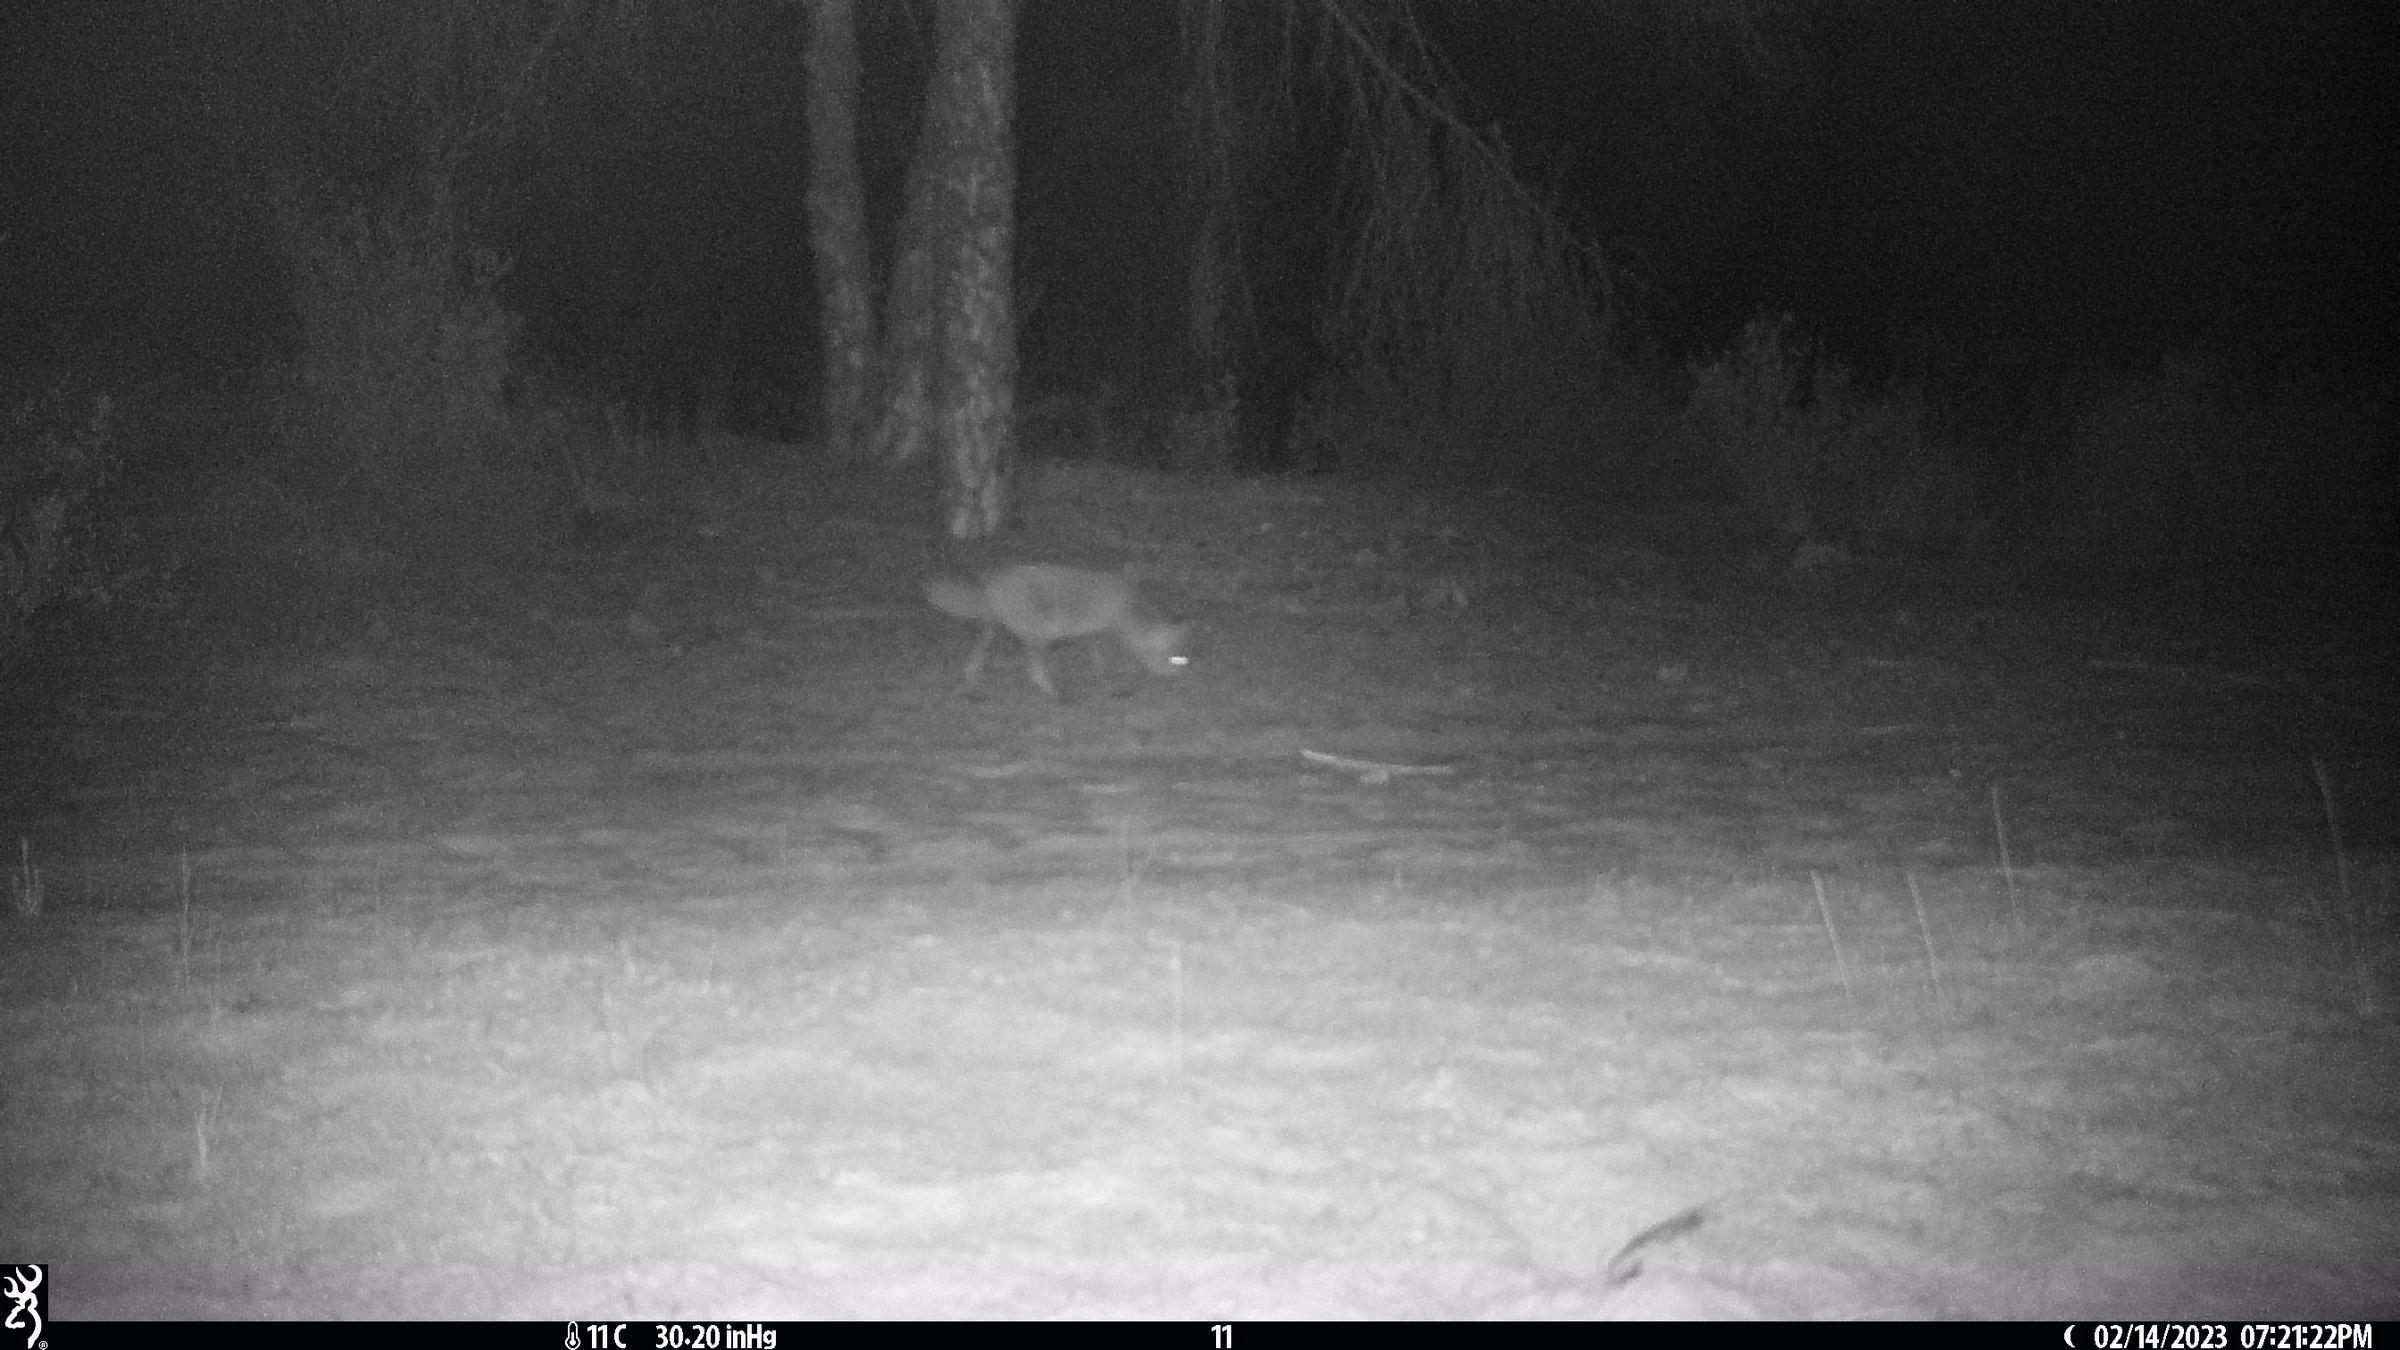
Species: Vulpes vulpes